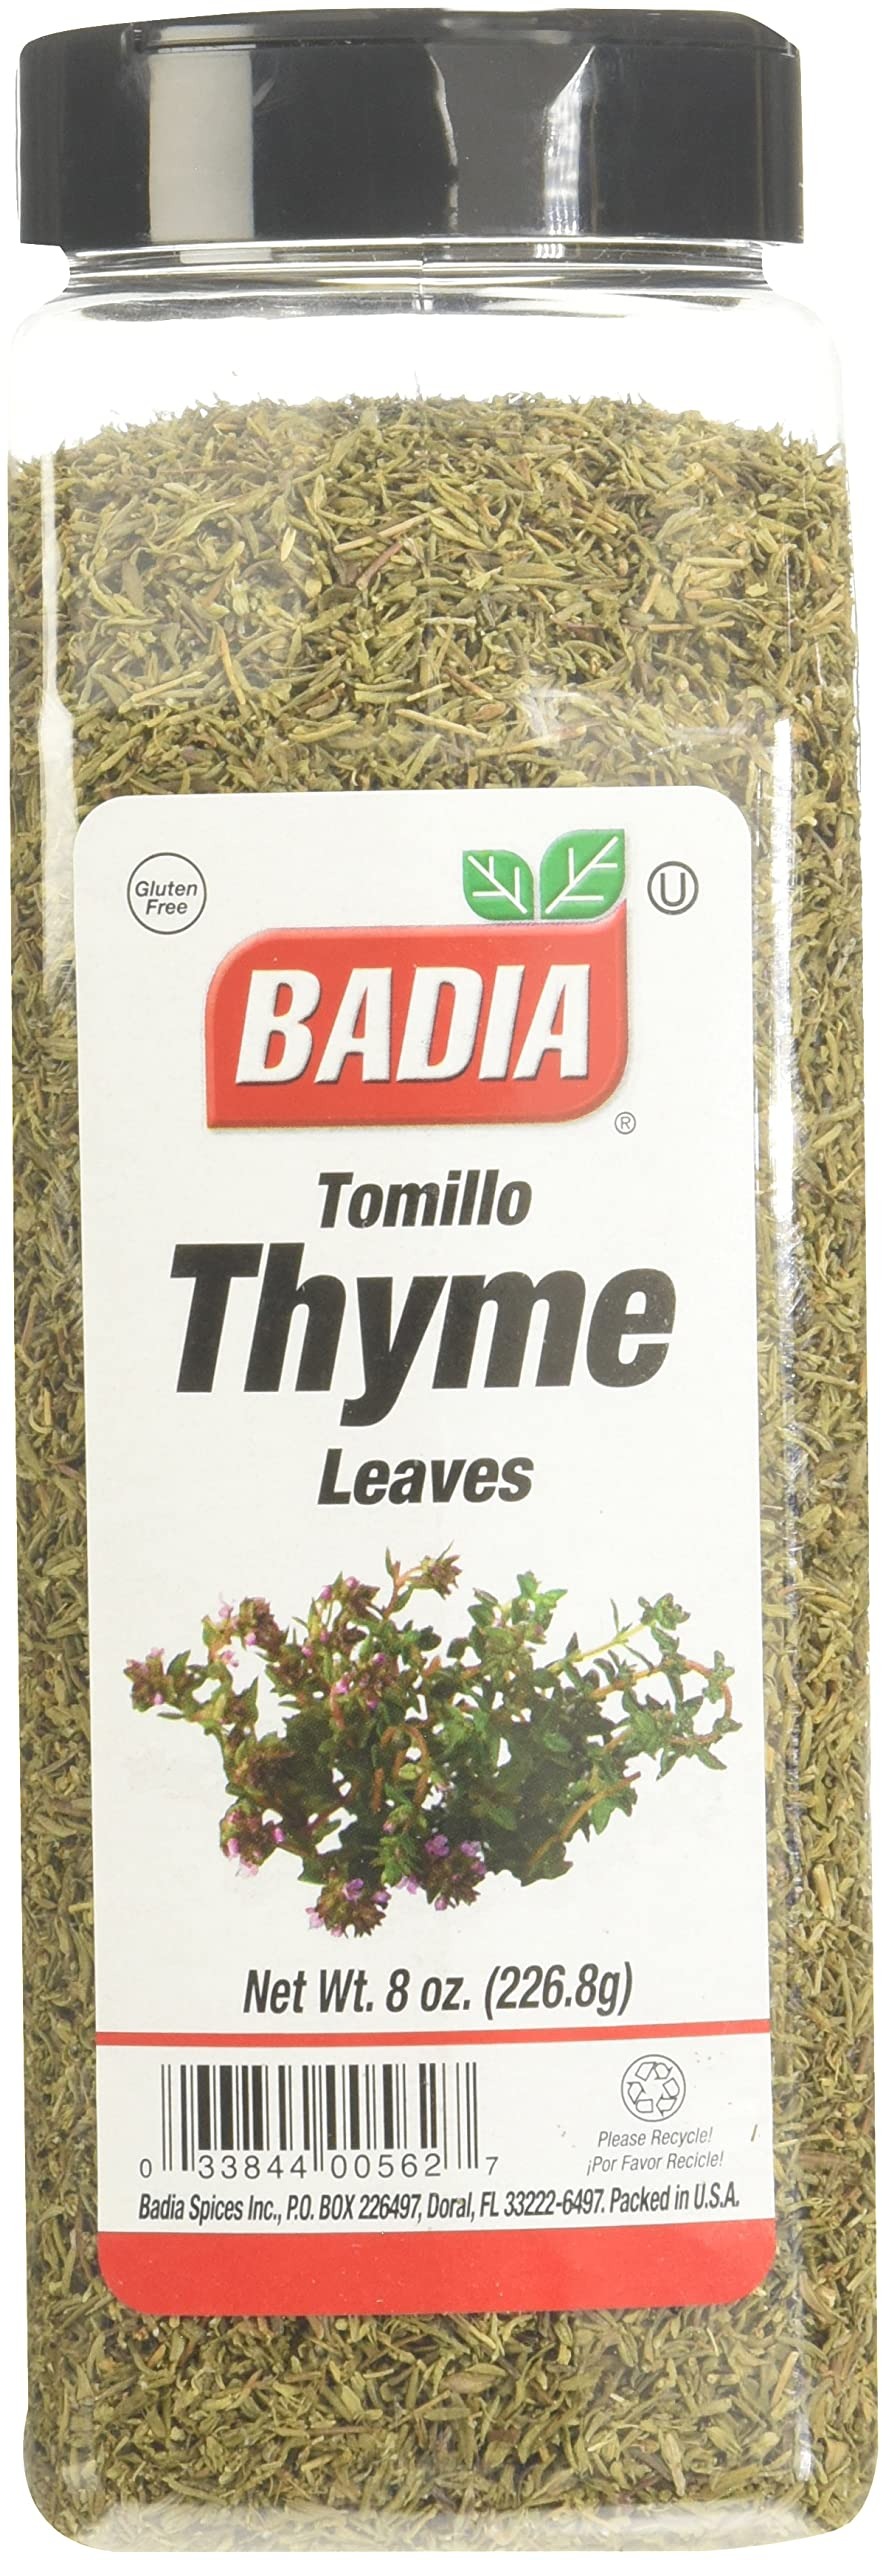
Item Name: Badia Spices inc Spice, Thyme Leaves, Whole, 8-Ounce (Pack of 3)
Value: 24.0
Unit: Ounce

Price: 18.99